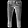
Label: Trouser